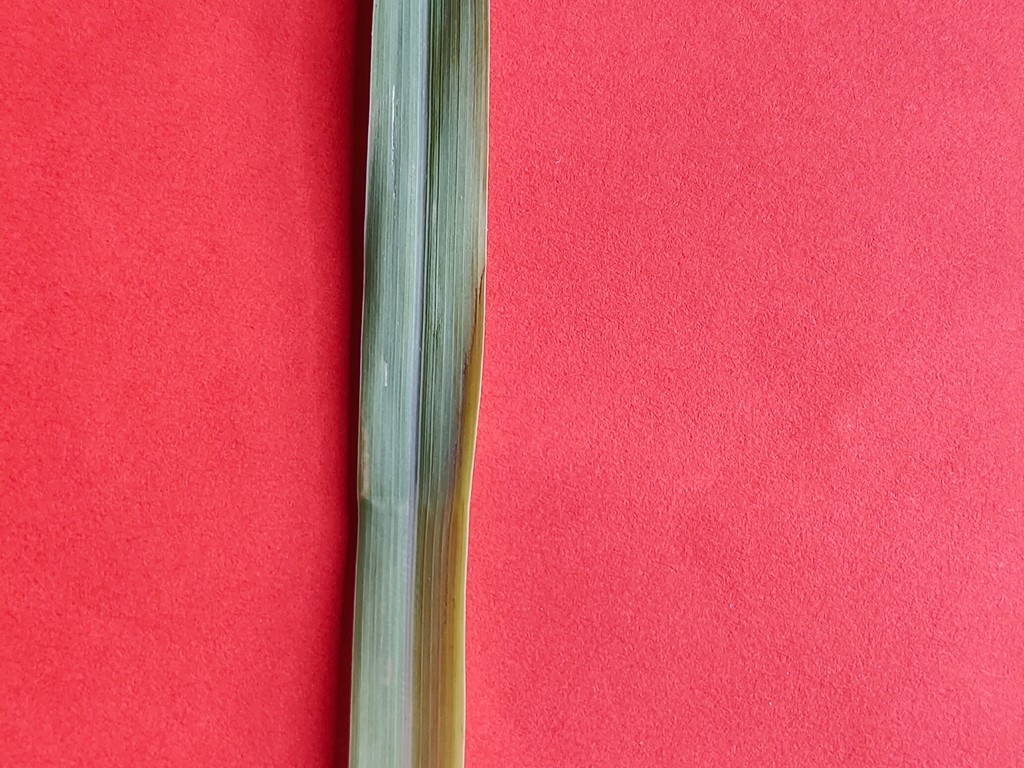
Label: Healthy